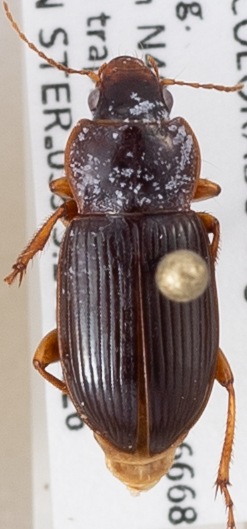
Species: Amara carinata
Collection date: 2019-06-26
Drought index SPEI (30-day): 0.154
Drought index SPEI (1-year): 0.944
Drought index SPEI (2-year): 0.39